Clifford Milton Leonard Farm

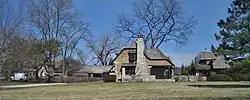

The Clifford Milton Leonard Farm is a historic farm at 550-579 Hathaway Circle in Lake Forest, Illinois. The gentleman's farm was built in 1923-26 for Clifford Milton Leonard; at the time, gentleman's farms were a popular pastime for America's wealthiest citizens, and Leonard, the head of several oil and banking companies, was no exception to this rule. The property includes three cottages, a large round barn, a smaller carriage barn, and several outbuildings and smaller structures; while its original plans included a main house as well, it was never built. Architect Ralph Varney designed the buildings in the French Renaissance Revival style, using elements such as stone and brick exteriors, steep hip roofs, and flared eaves. Noted landscape architect Jens Jensen planned the farm's layout.